West Fifth Street-West Sixth Street Historic District

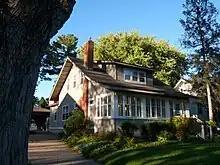
Johnson house, 1910–1921, Craftsman bungalow

Wilbur and Lucille Johnson's first house at 807 W. Sixth Street is a 1.5-story bungalow built between 1910 and 1921. The term bungalow generally meant a modest-sized house where most of the living space was on the first floor, with some possibly on the second, often with a wide porch across the front. This house is exactly that, with the roof flaring at the front to shelter a porch enclosed in a band of 3-over-2 pane windows. Exposed roof joists support the end eaves, a Craftsman touch, and a sun porch adjoins the east side. Lucille was the daughter of Charles Blodgett, whose large house at 812 W 5th St stands behind this one. At the time this house was built, Wilbur worked for his father-in-law at C.E. Blodgett and Sons Grocery Company. Not long after building this house, the Johnsons built another behind at 806 W 5th St.